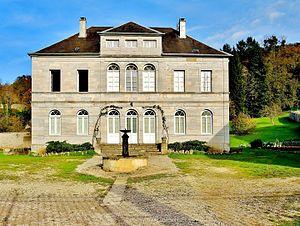
Façade du château du général Blondeau, à Clerval, Doubs.